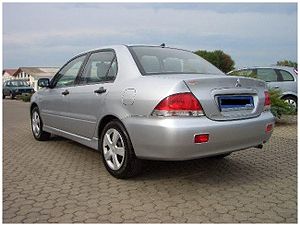
Mitsubishi Lancer / Modelhistorie / Syvende generation (2003−2007)
Lancer sedan bagfra
Mitsubishi Lancer er en lille mellemklassebil bygget af Mitsubishi Motors siden 1973. Den er i nogle tilfælde en sedan-, combi coupé- eller stationcarudgave af Mitsubishi Colt.